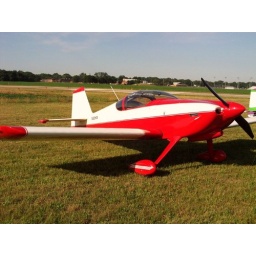
A red and white taildragger sits on the ground at the EAA breakfast in Niles, Mi.